Tiki-taCAR

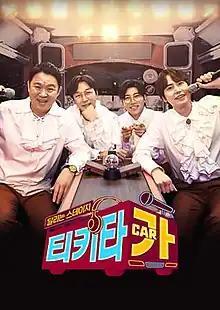
Promotional poster

Tiki-taCAR is a South Korean television program that airs on SBS weekly on Sundays at 23:05 (KST) from April 4, 2021. The first season ended on June 19, 2021.